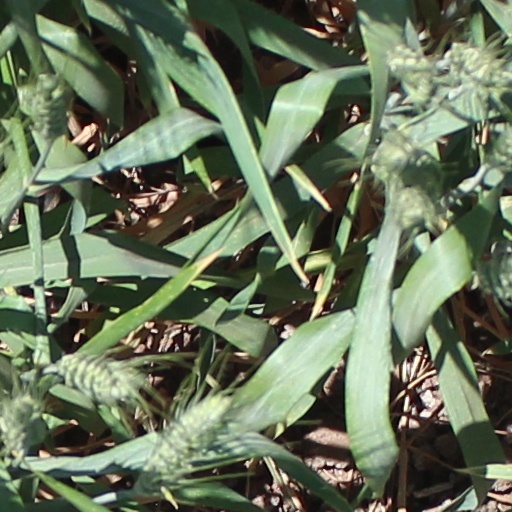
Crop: wheat